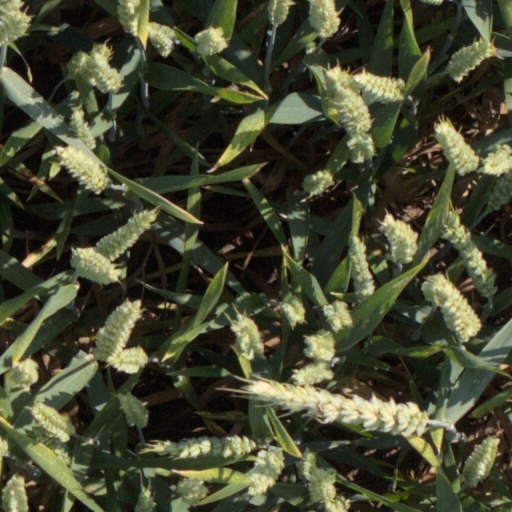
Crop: wheat